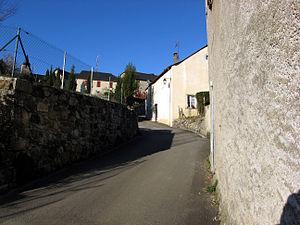
Rue étroite et pentue de Bescat (Pyrénées-Atlantiques) (Pyrénées).
Bescat est une commune française, située dans le département des Pyrénées-Atlantiques en région Nouvelle-Aquitaine.